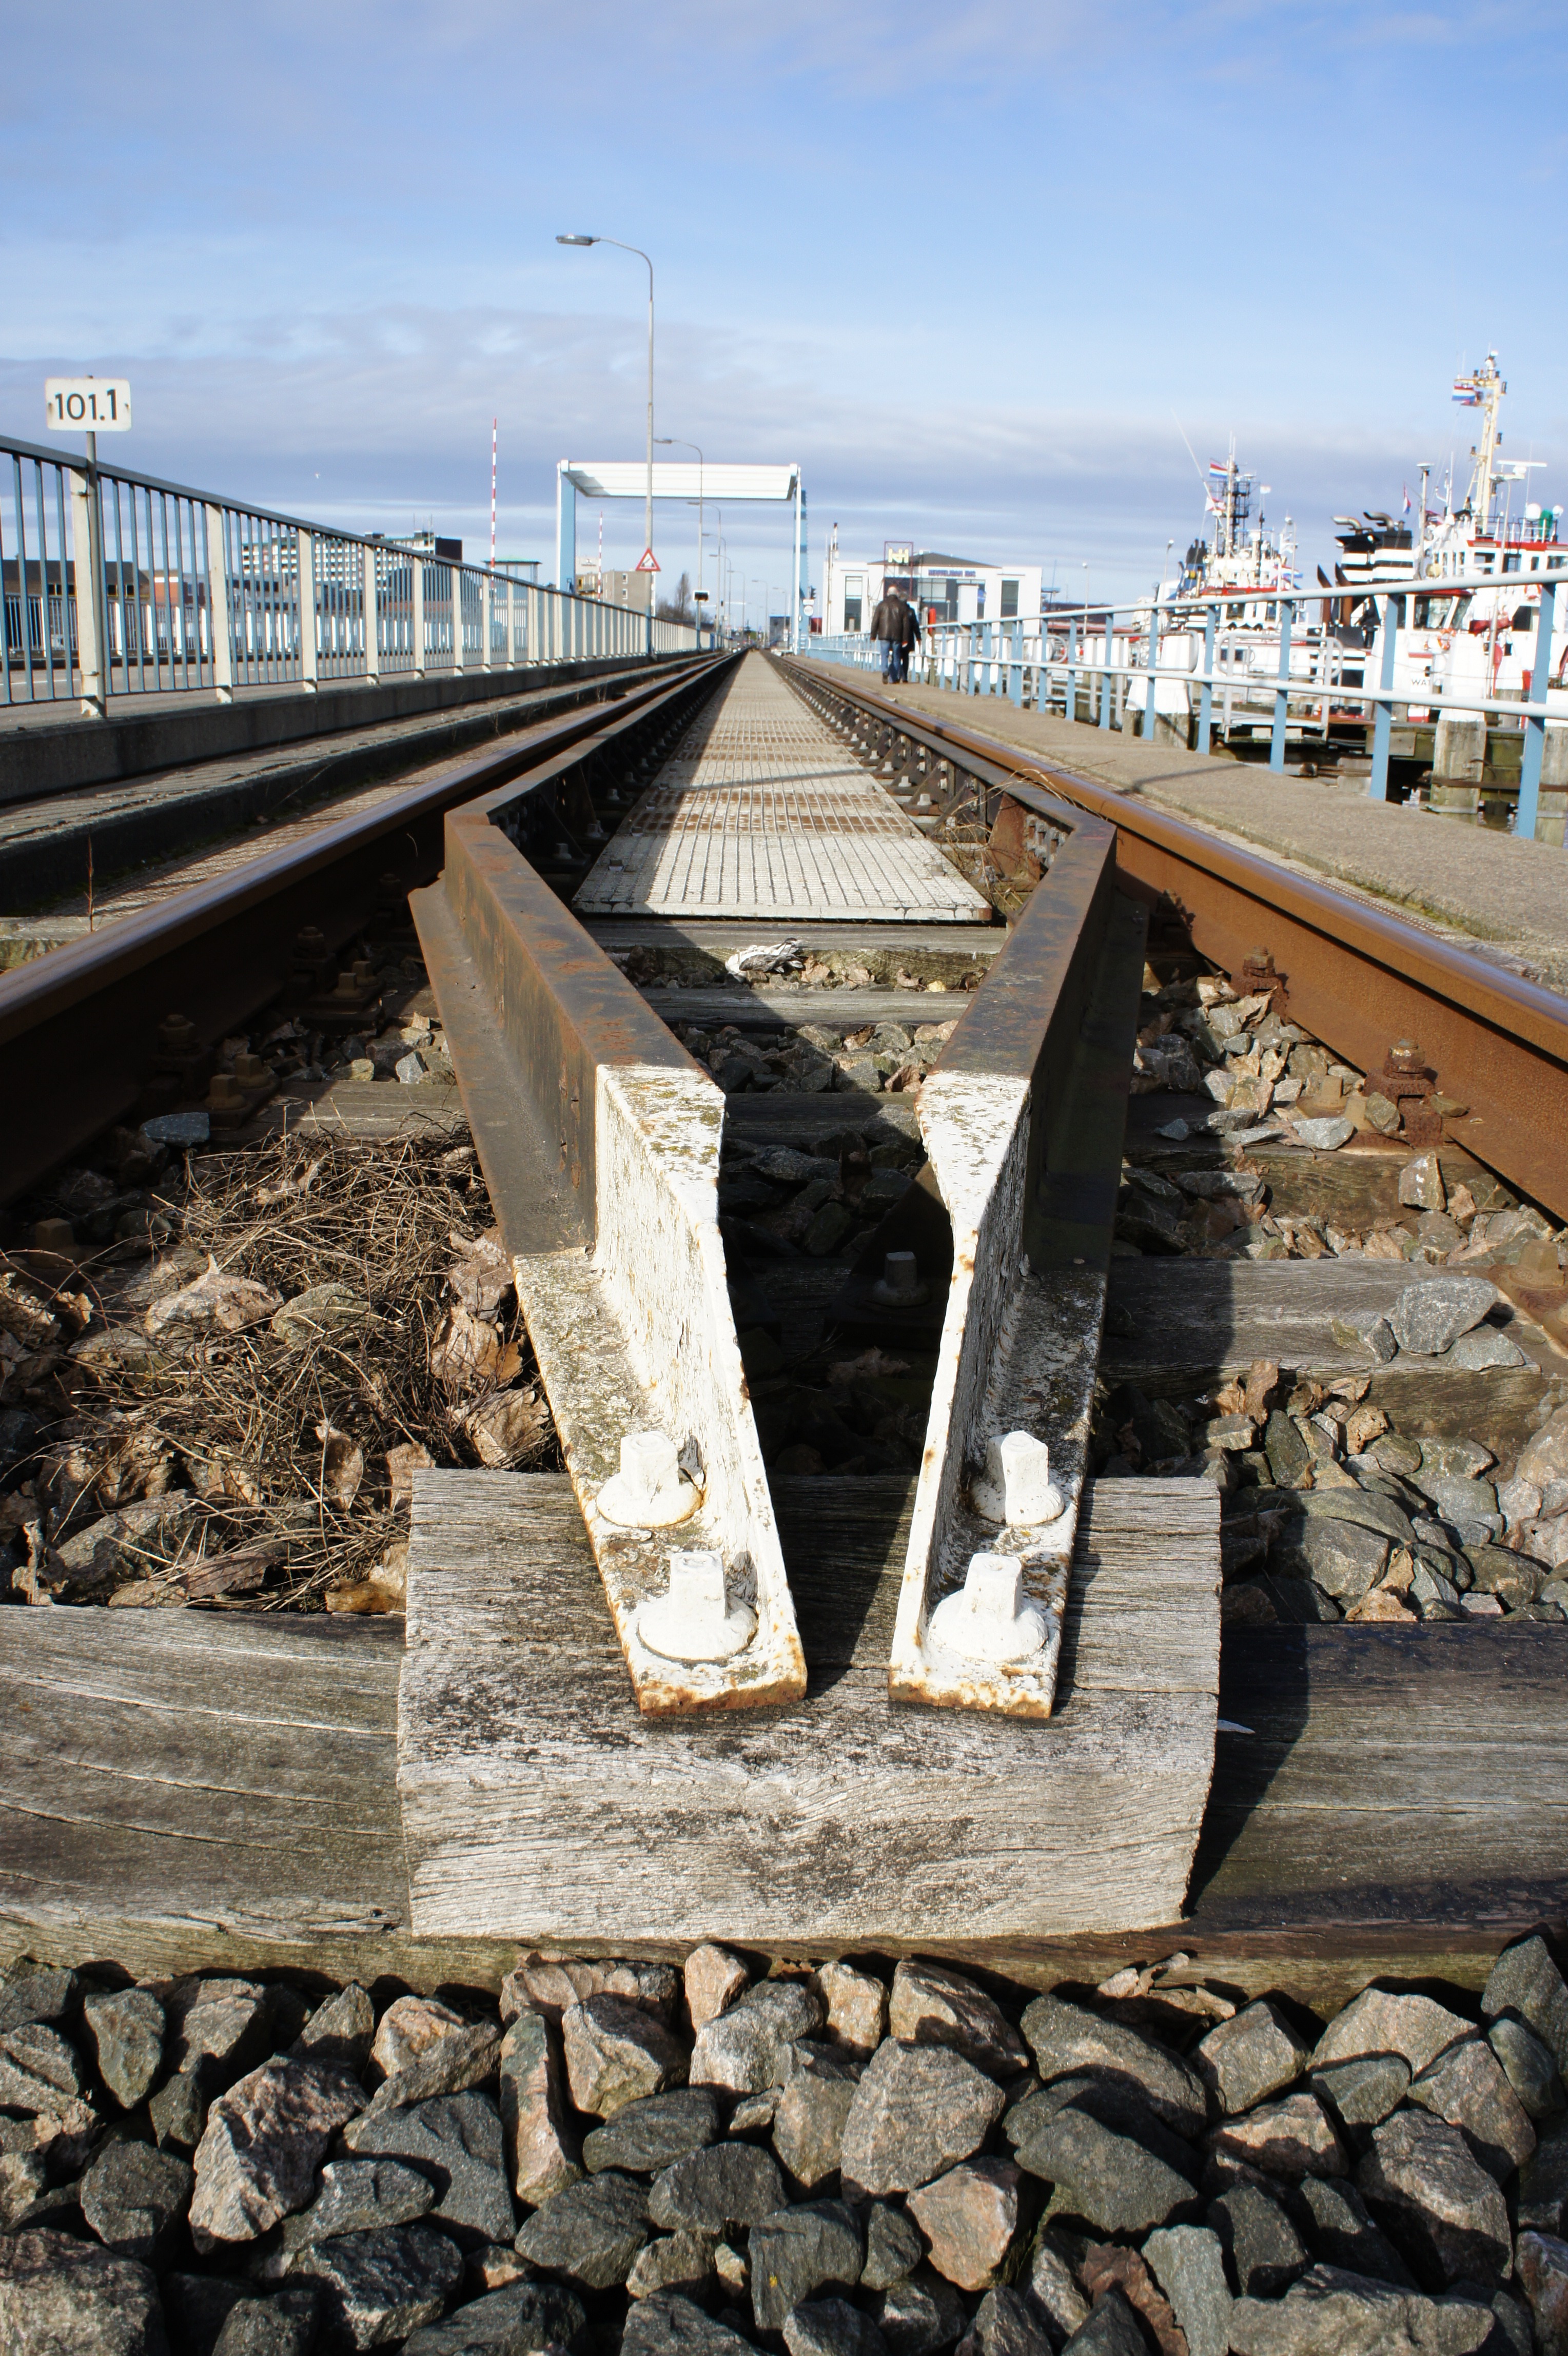
sea, coast, track, bridge, walkway, steel, transport, vehicle, waterway, tracks, rails